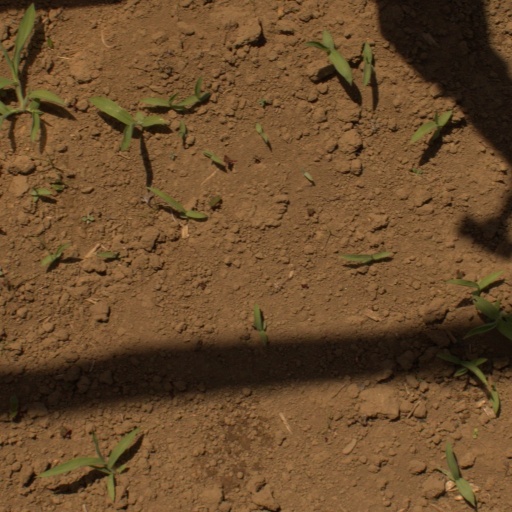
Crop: Jerusalem artichoke